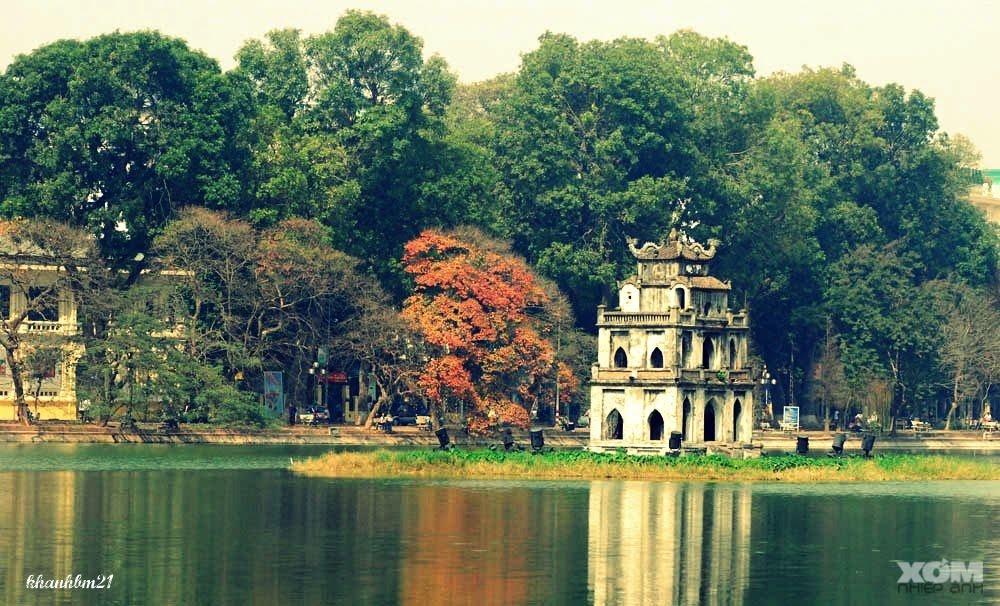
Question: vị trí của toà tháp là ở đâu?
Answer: toà tháp nằm trên một khu đất ở giữa hồ